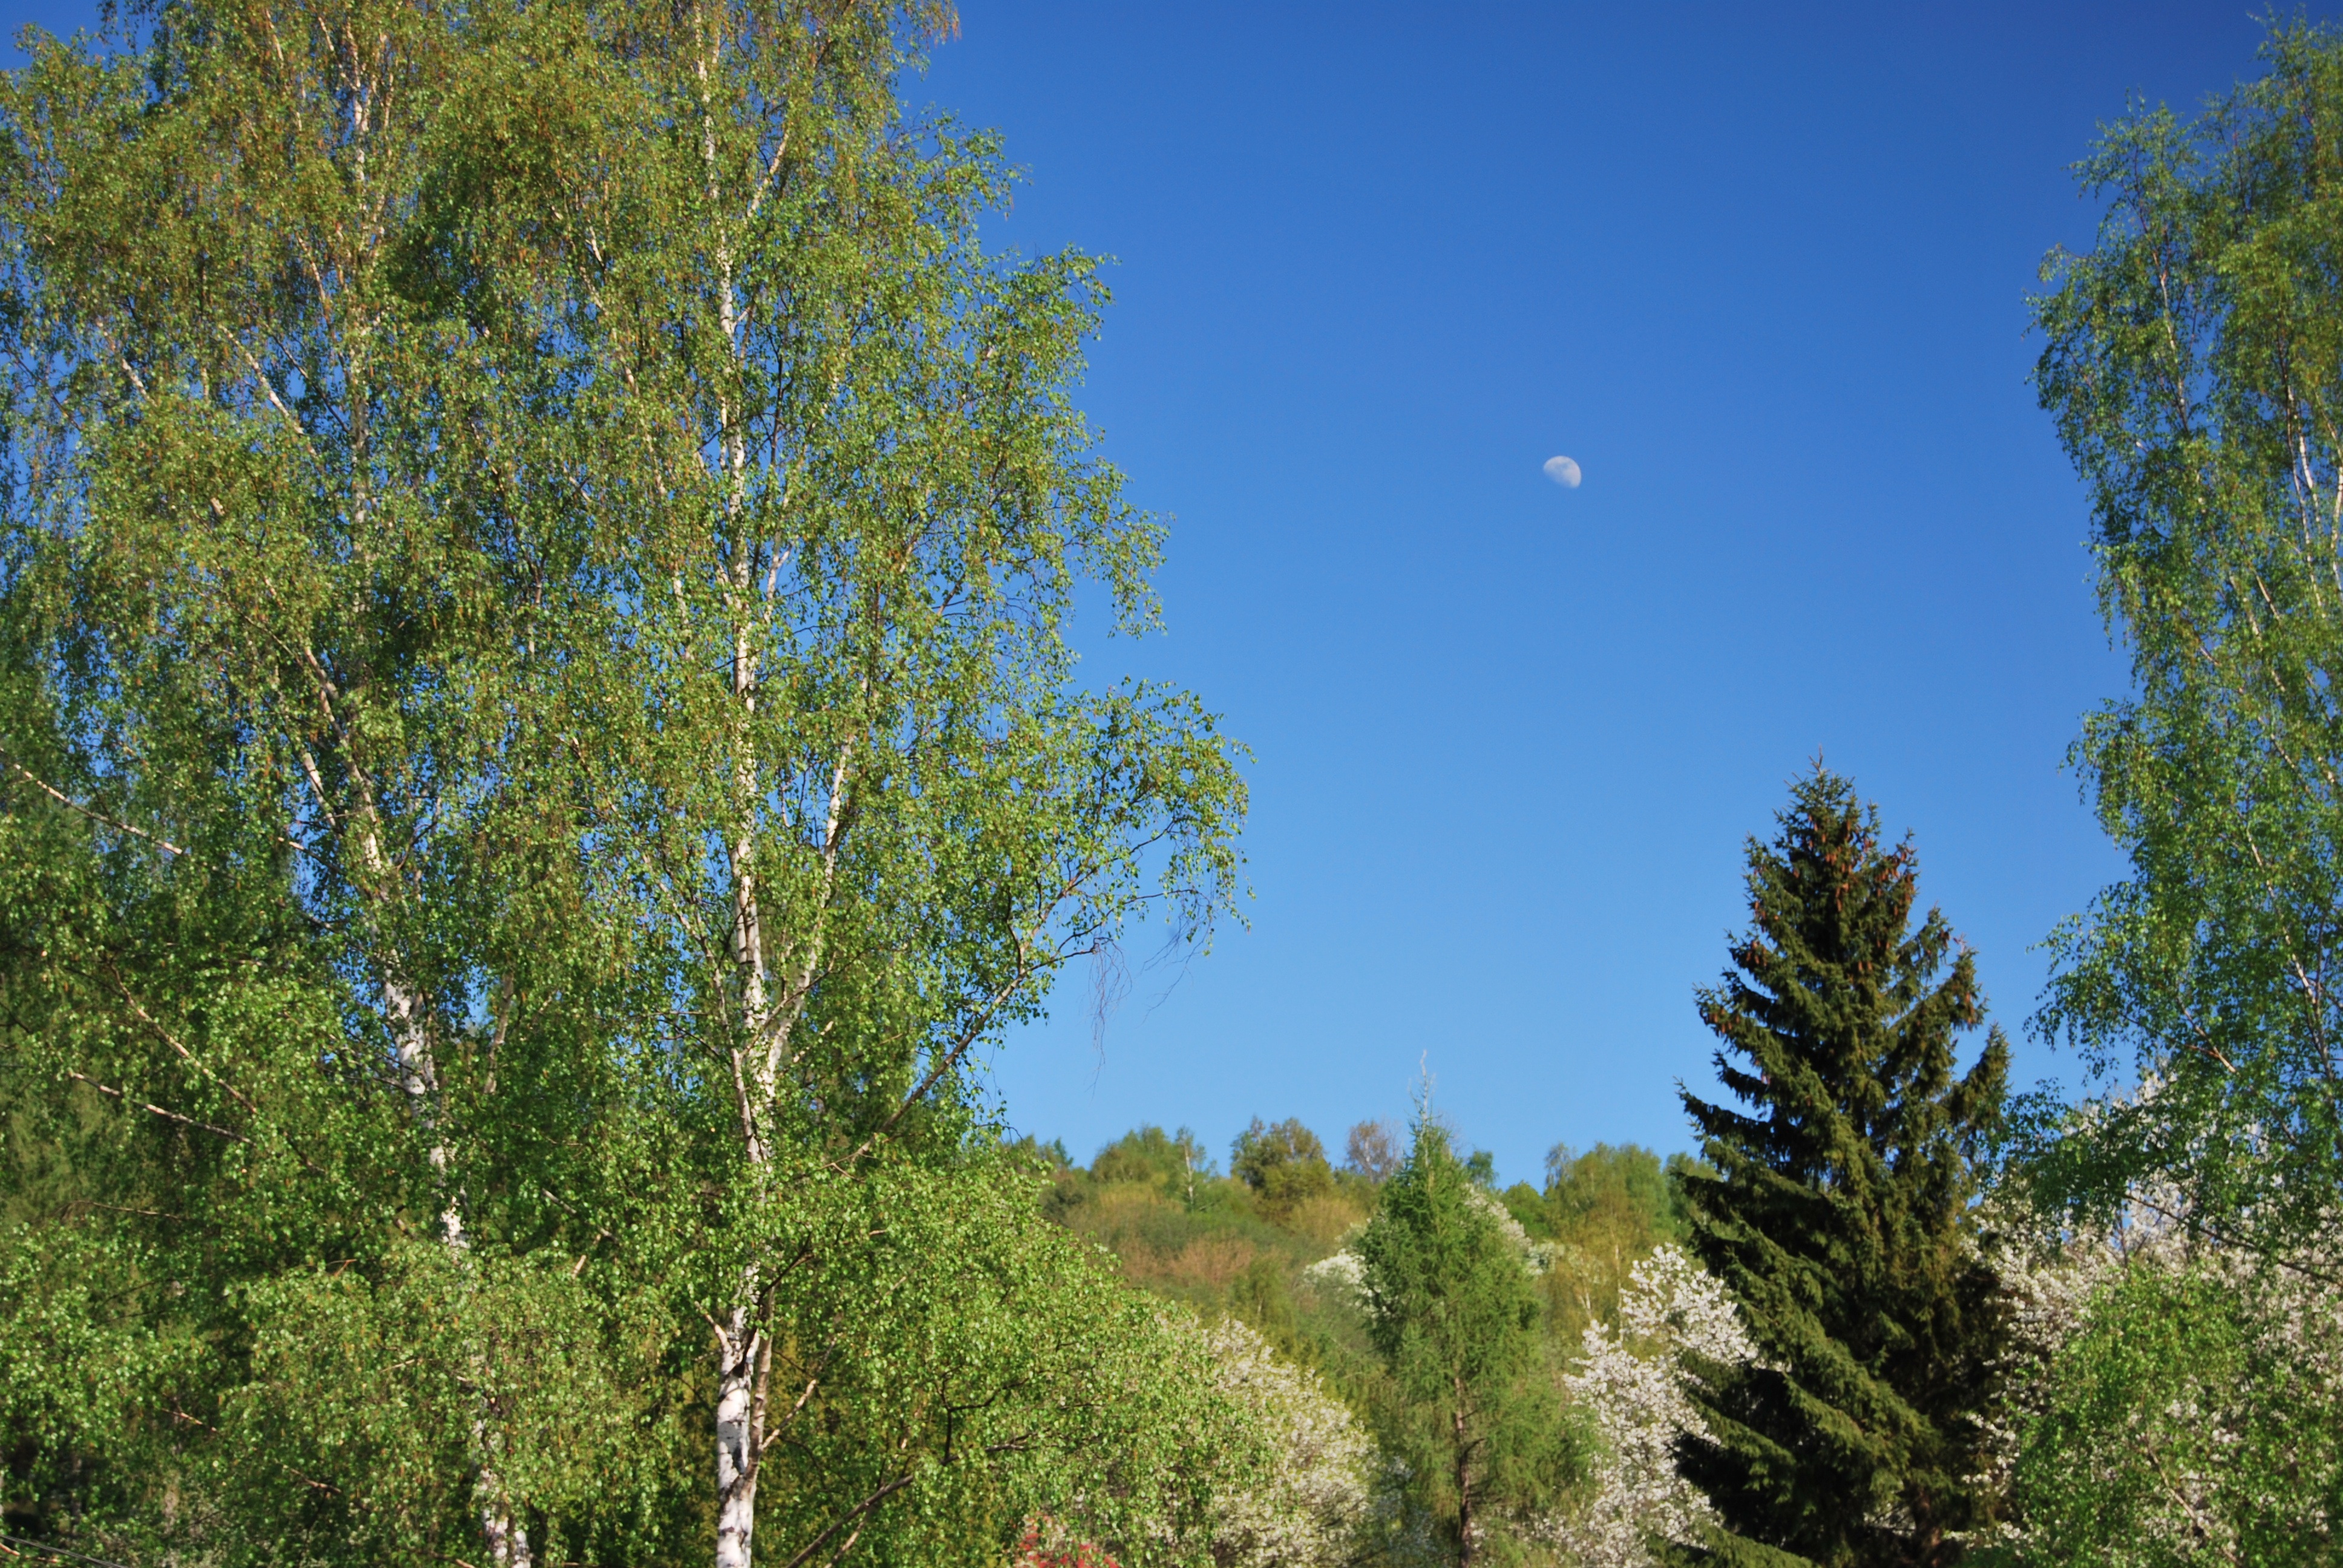
tree, nature, forest, grass, wilderness, branch, plant, sky, meadow, sunlight, leaf, spring, green, autumn, moon, flora, blue sky, vegetation, woodland, habitat, ecosystem, bieszczady, biome, natural environment, woody plant